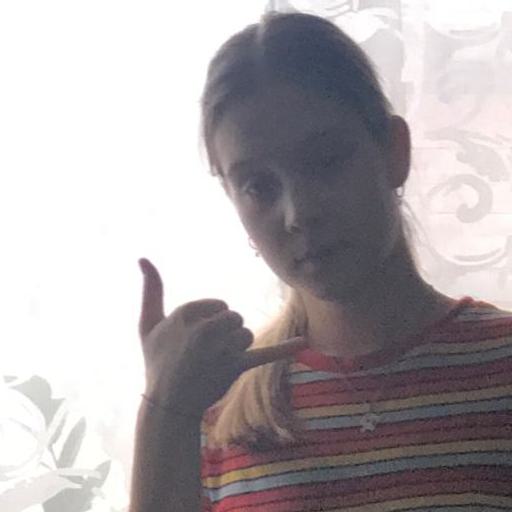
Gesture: call